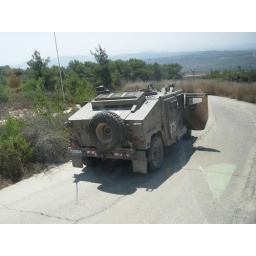
an armored IDF car near the security fence